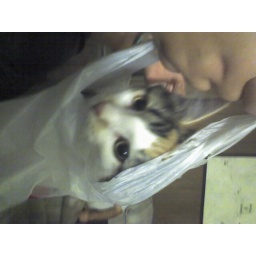
This cat is in the bag